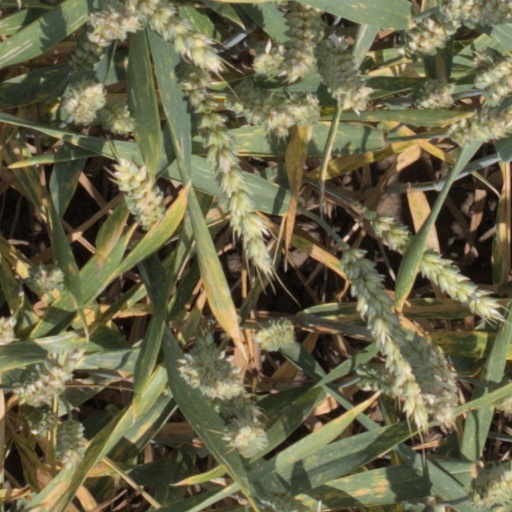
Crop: wheat